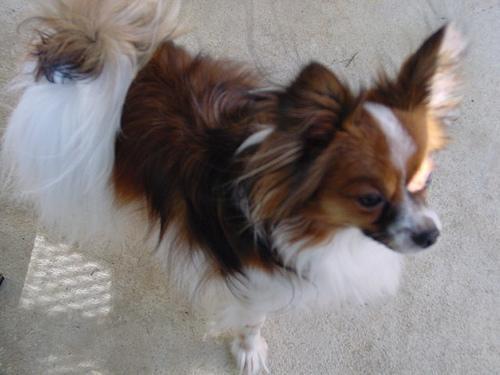
papillon